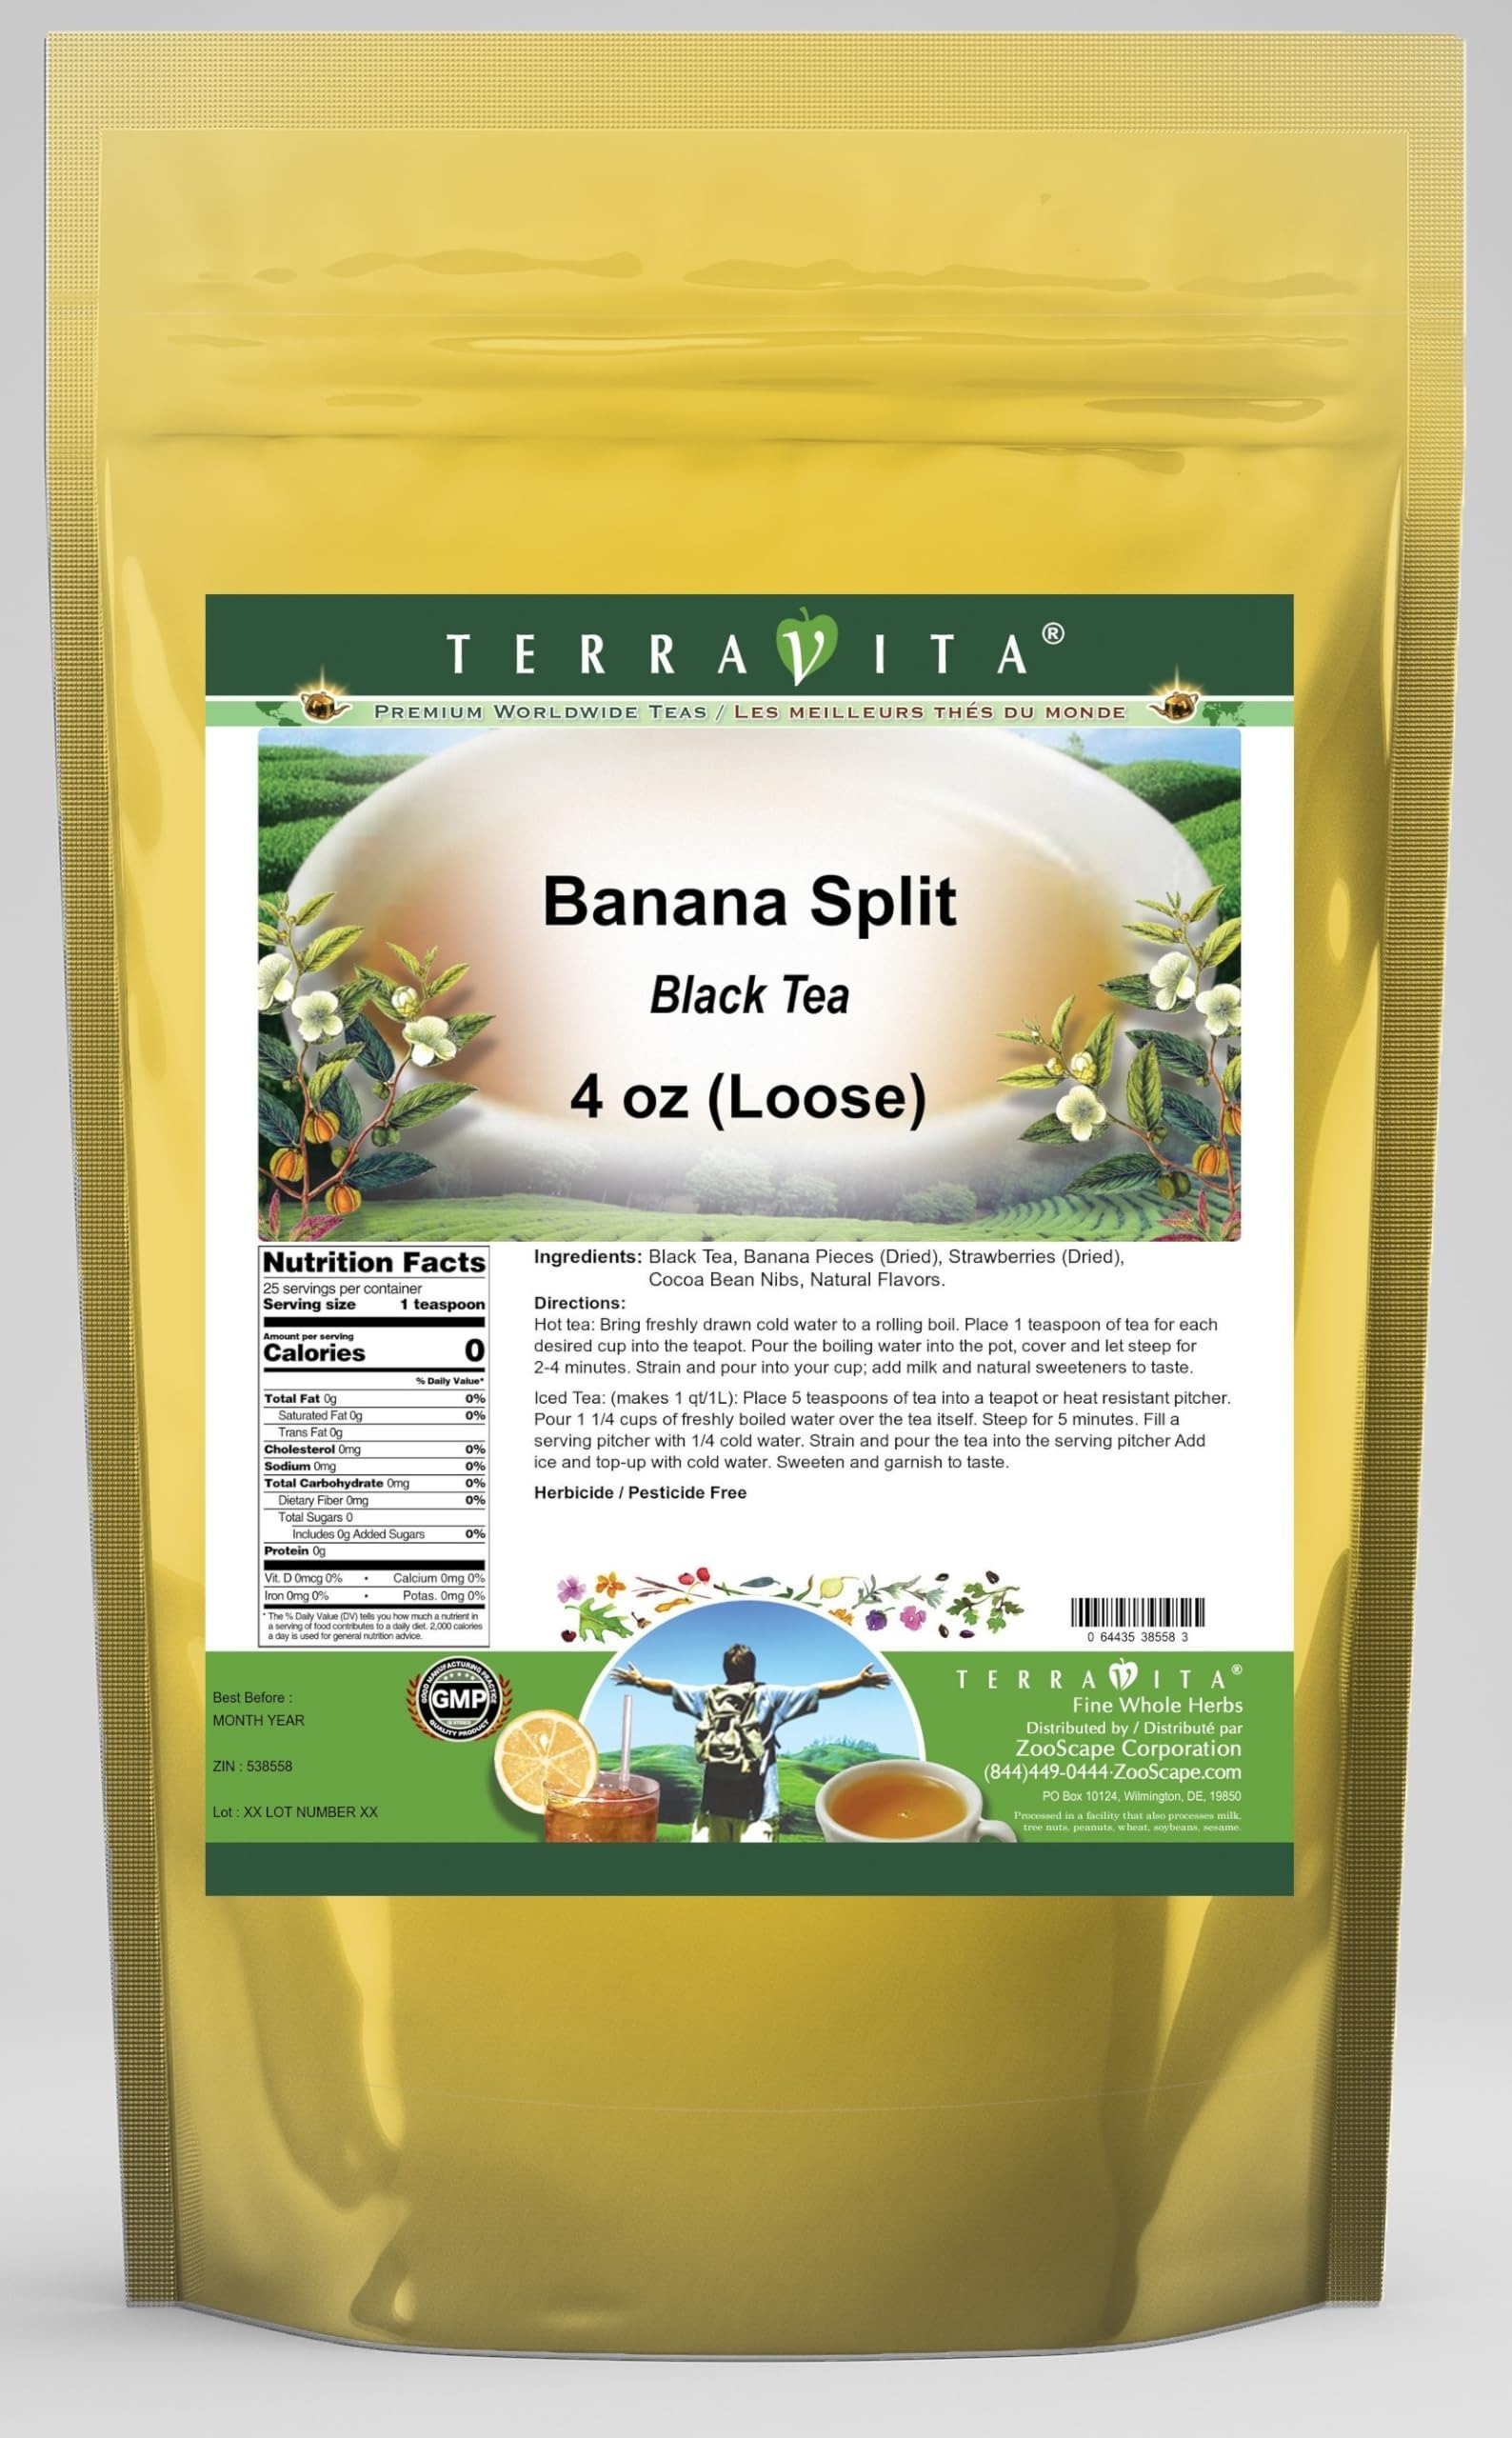
Item Name: Banana Split Black Tea (Loose) (4 oz, ZIN: 538558) - 2 Pack
Bullet Point 1: Our Banana Split Black Tea is a tasty flavored Black tea with Banana Pieces, Dried Strawberries and Cocoa Nibs that has a refreshing taste that will impress you! The unique Banana Split taste is delicious! - Ingredients: Black tea, Banana Pieces, Dried Strawberries, Cocoa Nibs and Natural Banana Split Flavor.
Bullet Point 2: No fillers.
Bullet Point 3: Manufacturer: TerraVita
Bullet Point 4: Size: 4 oz
Bullet Point 5: Loose Leaf Black Tea - Packed in a convenient upright pouch!
Product Description: Our Banana Split Black Tea is a tasty flavored Black tea with Banana Pieces, Dried Strawberries and Cocoa Nibs that has a refreshing taste that will impress you! The unique Banana Split taste is delicious! - Ingredients: Black tea, Banana Pieces, Dried Strawberries, Cocoa Nibs and Natural Banana Split Flavor. - Hot tea brewing method: Bring freshly drawn cold water to a rolling boil. Place 1 teaspoon of tea for each desired cup into the teapot. Pour the boiling water into the pot, cover and let steep for 2-4 minutes. Strain and pour into your cup; add milk and natural sweeteners to taste. - Iced tea brewing method: (to make 1 liter/quart): Place 5 teaspoons of tea into a teapot or heat resistant pitcher. Pour 1 1/4 cups of freshly boiled water over the tea itself. Steep for 5 minutes. Fill a serving pitcher with 1/4 cold water. Strain and pour the tea into the serving pitcher Add ice and top-up with cold water. Sweeten and garnish to taste. - TerraVita is an exclusive line of premium-quality, natural source products that use only the finest, purest and most potent ingredients found around the world. TerraVita is hallmarked by the highest possible standards of purity, potency, stability and freshness. All of our products are prepared with the highest elements of quality control, from raw materials through the entire manufacturing process, up to and including the moment that the bottles or bags are sealed for freshness and shipped out to you. Our highest possible standards are certified by independent laboratories and backed by our personal guarantee. - TerraVita exists to meet and ensure your family's health and wellness without the harmful effects of chemicals and health products. We strive to make all of our products affordable and reliable and are constantly searching
Value: 8.0
Unit: Ounce

Price: 29.41